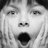
Emotion: surprise